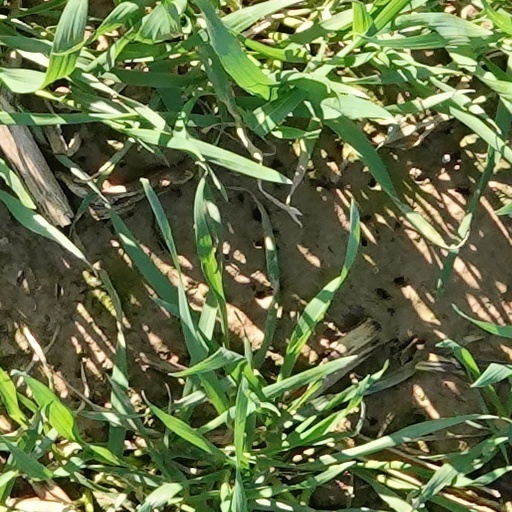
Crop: wheat